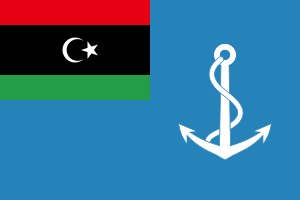
Libyens flag
Libyens orlogsflag
Libyens flag består af tre vandrette striber, henholdsvis rød, sort og grøn, i midten af den sorte stribe er en hvid halvmåne og en hvid stjerne. Det røde, sorte og grønne flag blev indført af Kongeriget Libyen, som opnåede uafhængighed fra Italien i 1951, og flaget var i brug indtil Muammar Gadaffis revolution i 1969, hvor Kong Idris 1. blev afsat.